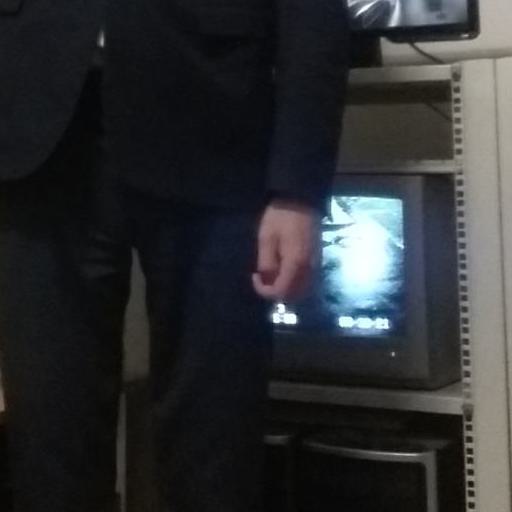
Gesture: no_gesture